Lansdowne Centre

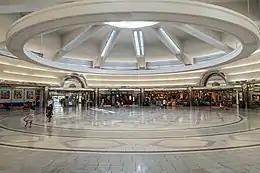
Centre Court

Lansdowne Centre (formerly Lansdowne Park Shopping Centre) is a shopping mall in Richmond, British Columbia, Canada. It is located on No. 3 Road and is the second-largest mall in Richmond after Richmond Centre. The mall has over of retail space, and the total site, including the parking lot, spans over .